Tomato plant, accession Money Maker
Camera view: vertical (180 deg); turntable rotation: 150 degrees
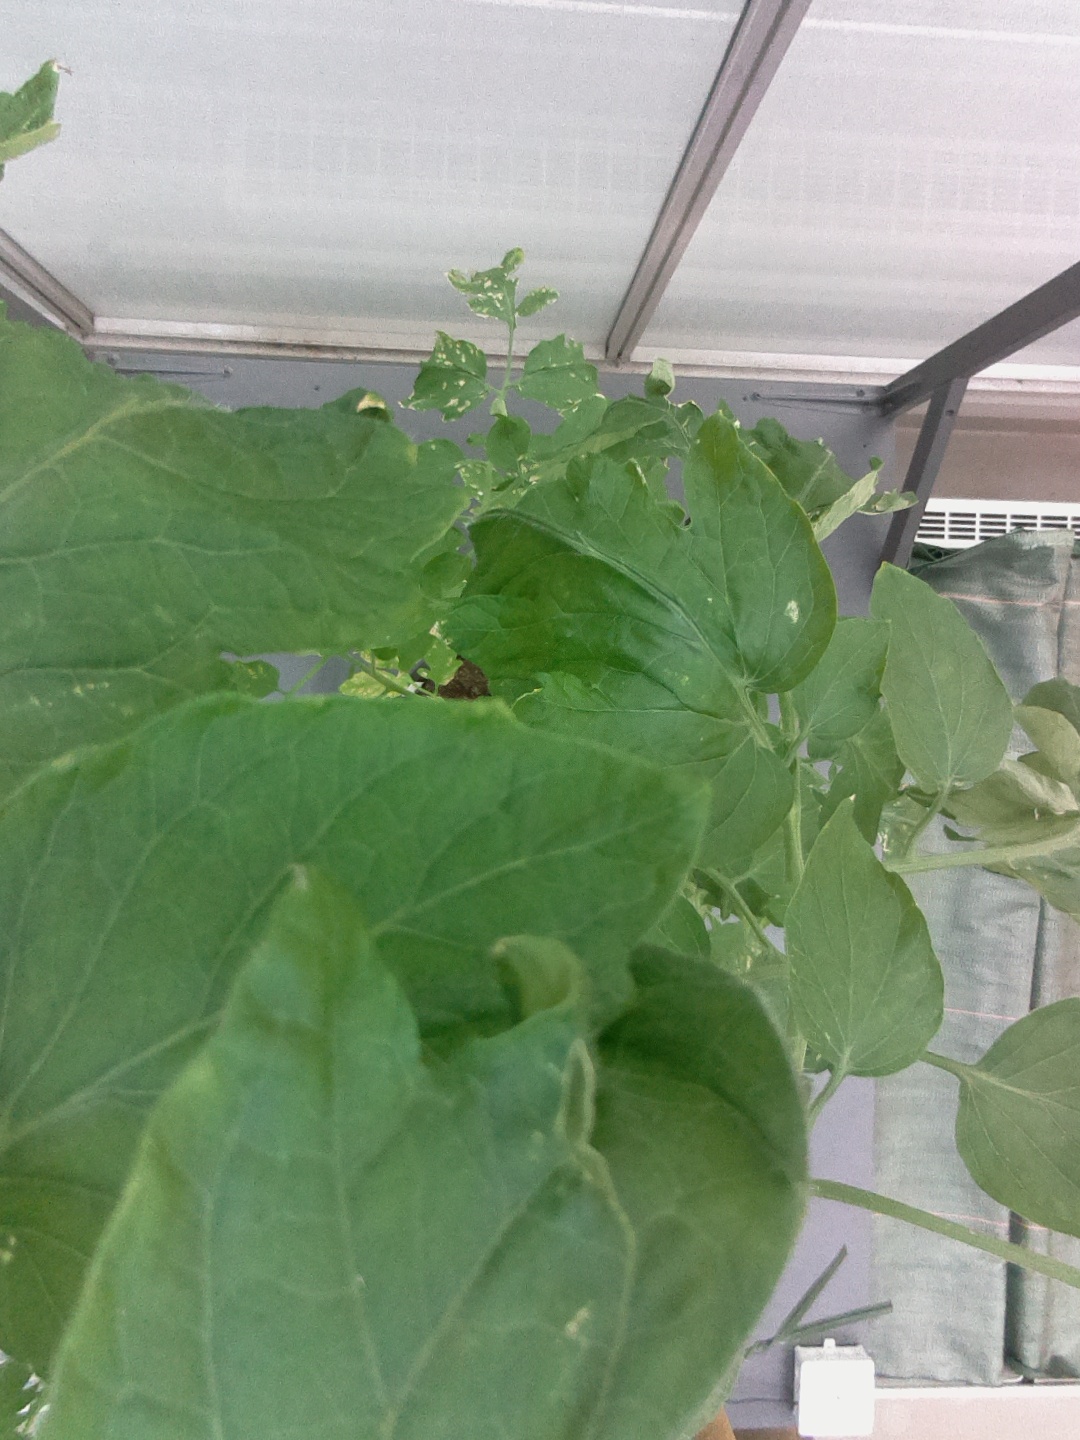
BBCH growth stage 73: 30%-40% of final fruit size